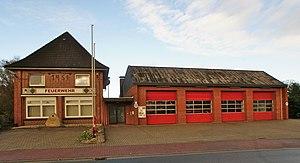
Kisdorf, Allemagne: Caserne des Pompiers